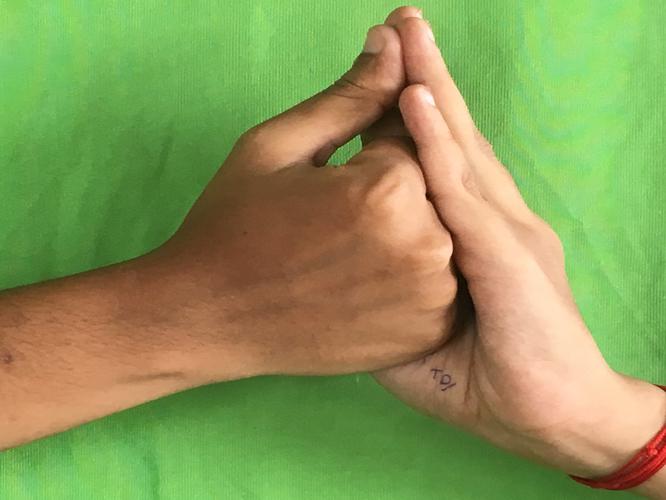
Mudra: Shanka
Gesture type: double_hand